John Arthur Gellatly

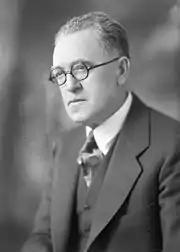
Gellatly in 1931

John Arthur Gellatly (July 6, 1869 – July 6, 1963) was an American Republican politician from the U.S. state of Washington. He served as the tenth Lieutenant Governor of Washington and four-term mayor of Wenatchee, Washington.